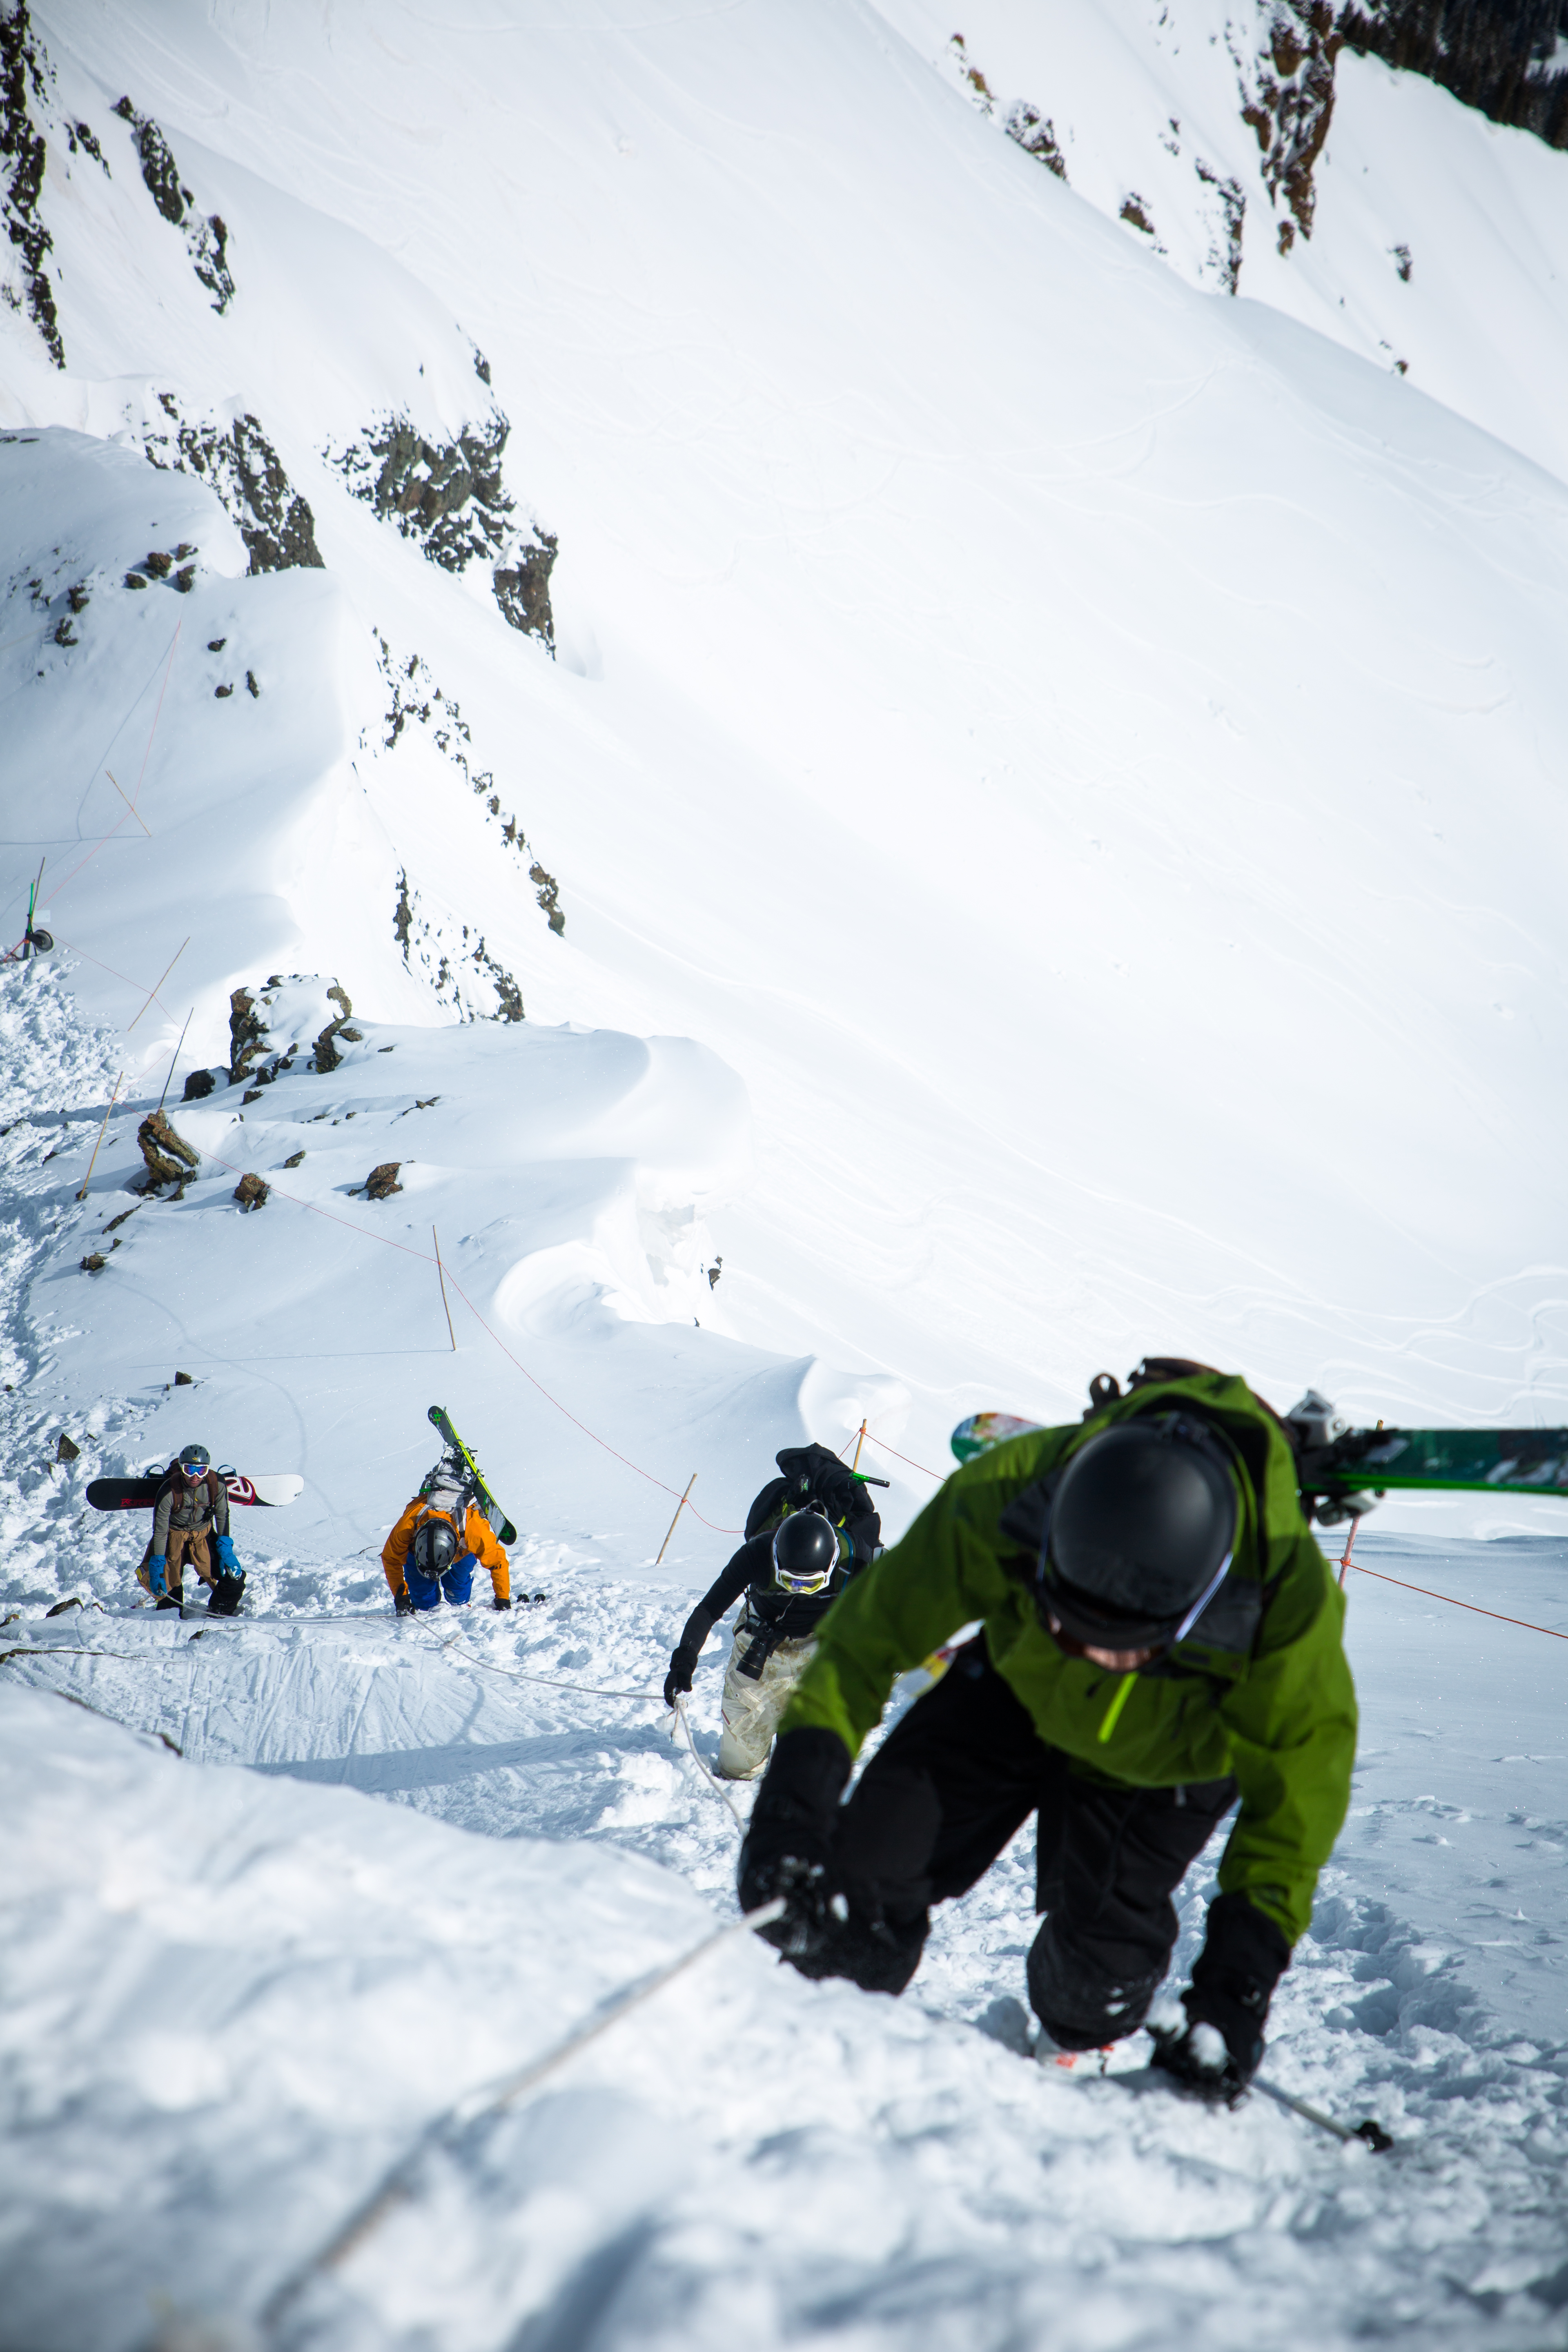
mountain, snow, winter, hiking, adventure, bowl, vehicle, hike, weather, alpine, snowshoe, snowboard, extreme sport, powder, skiing, summit, sports equipment, winter sport, colorado, sports, mountains, downhill, ski, footwear, snowboarding, epic, sanjuan, huge, bluebird, freeride, silverton, piercemartin, 2manventure, jeddiller, skis, caleb, sporting, extremeskiing, skiweekend, zachdischner, ulliman, alpin, ski touring, nordic skiing, ski mountaineering, ski equipment, geological phenomenon